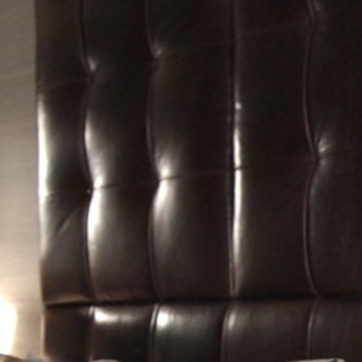
Material: leather